Mets–Phillies rivalry

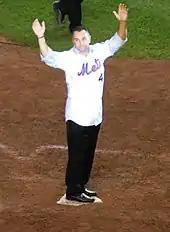
A man in a white baseball jersey and blue jeans stands on home plate with his arms upraised.

The tone of baseball rivalries changed in the early 1990s; fraternization between players who had moved to different teams or knew each other from various ventures kept baseball rivalries to a "friendly" level. However, Major League Baseball's 1994 divisional re-alignment solidified the rivalry between the Phillies and Mets. The Pittsburgh Pirates, former members of the National League East and in-state rivals of the Phillies, moved into the newly created National League Central Division, and the Atlanta Braves, former members of the National League West, entered the division. Prior to the switch, the East Division contained seven teams, spread out over a wider geographical area, including the St. Louis Cardinals and the Chicago Cubs, as well as the expansion Florida Marlins.